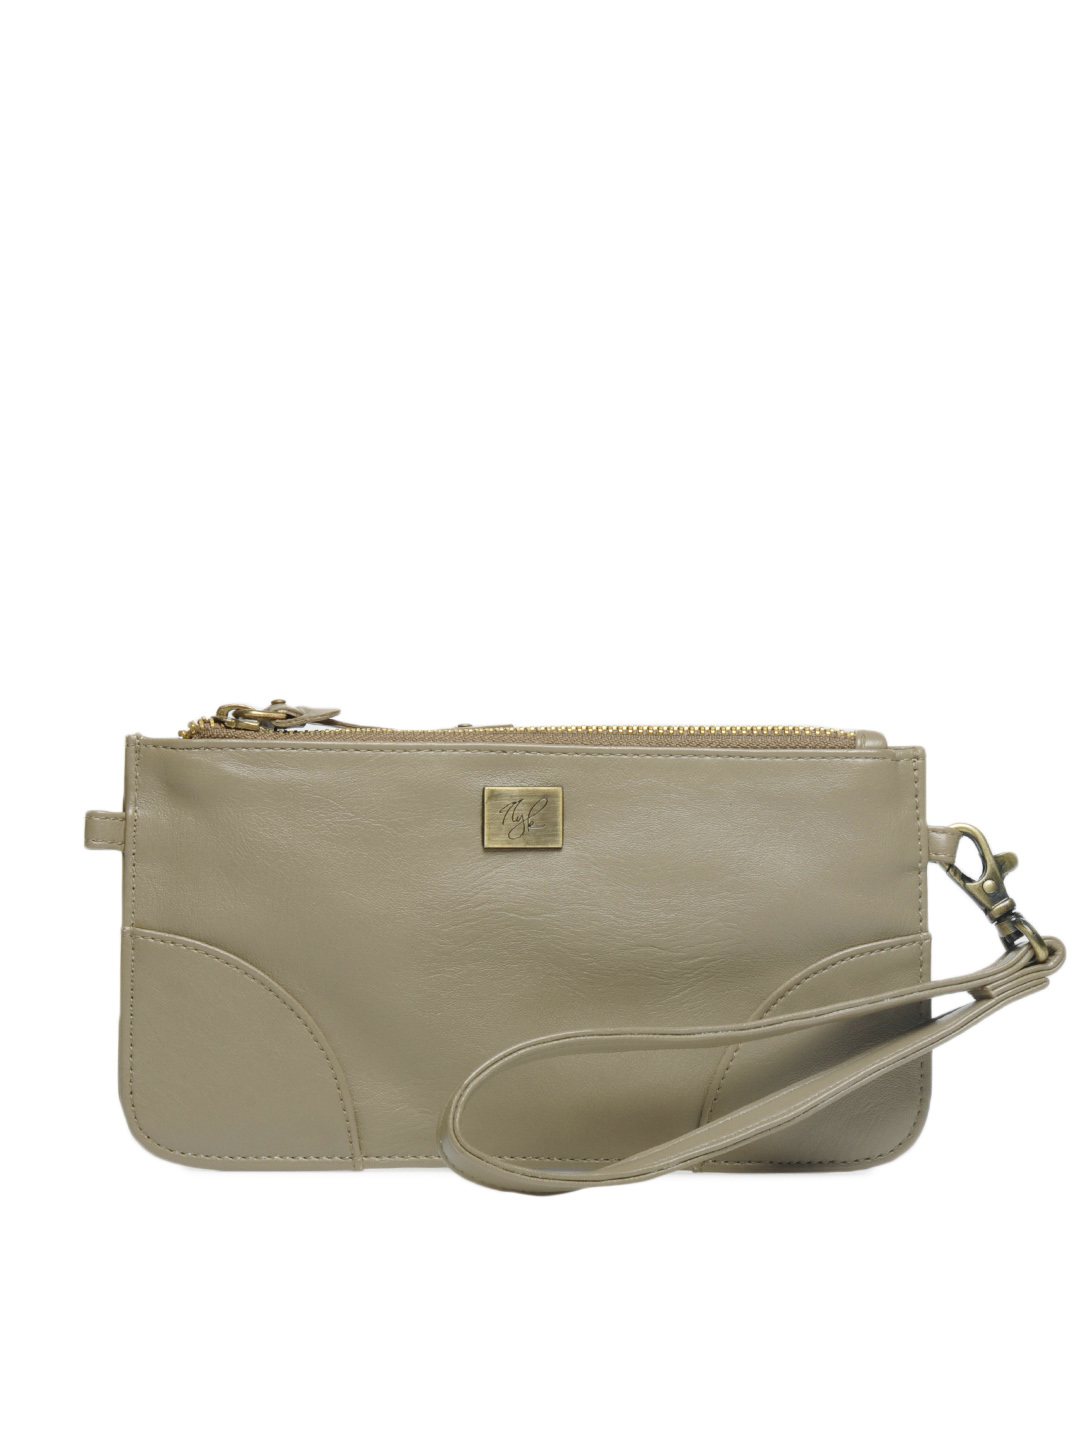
Nyk Women Mushroom Brown Wallet
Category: Accessories / Wallets / Wallets
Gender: Women
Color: Mushroom Brown
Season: Summer 2016
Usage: Casual